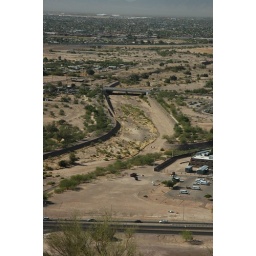
Horses in the Santa Cruz river bed. There must be hundreds of horses stabled in the city limits.